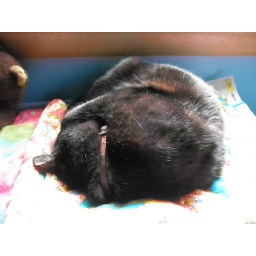
Seimei sleeping in the sunbeam on my desk. (my laptop bag seems to be a favorite kitty resting spot.)